Nikola Pašić Square

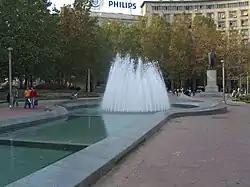
Fountain at the square

The original fountain was built in 1959. It was designed by Hranislav Stojanović. The fountain was remodeled in 1987. It was reconstructed in the shape of an artificial cascade stream, with "spring" in the section close to the parliament building, and the "mouth" in the newly added section of the high jetted water. There are also two drinking fountains at the head of the fountain.